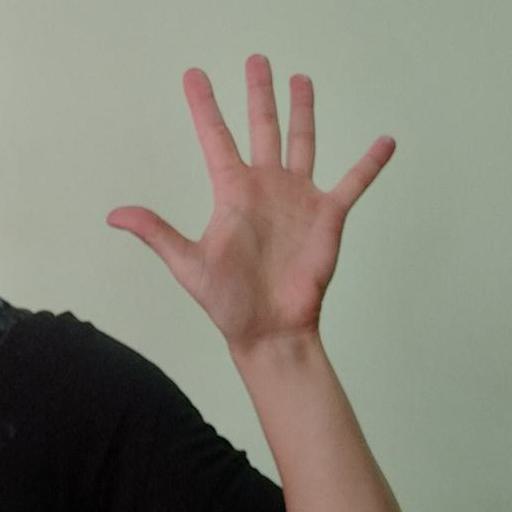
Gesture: palm